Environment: real
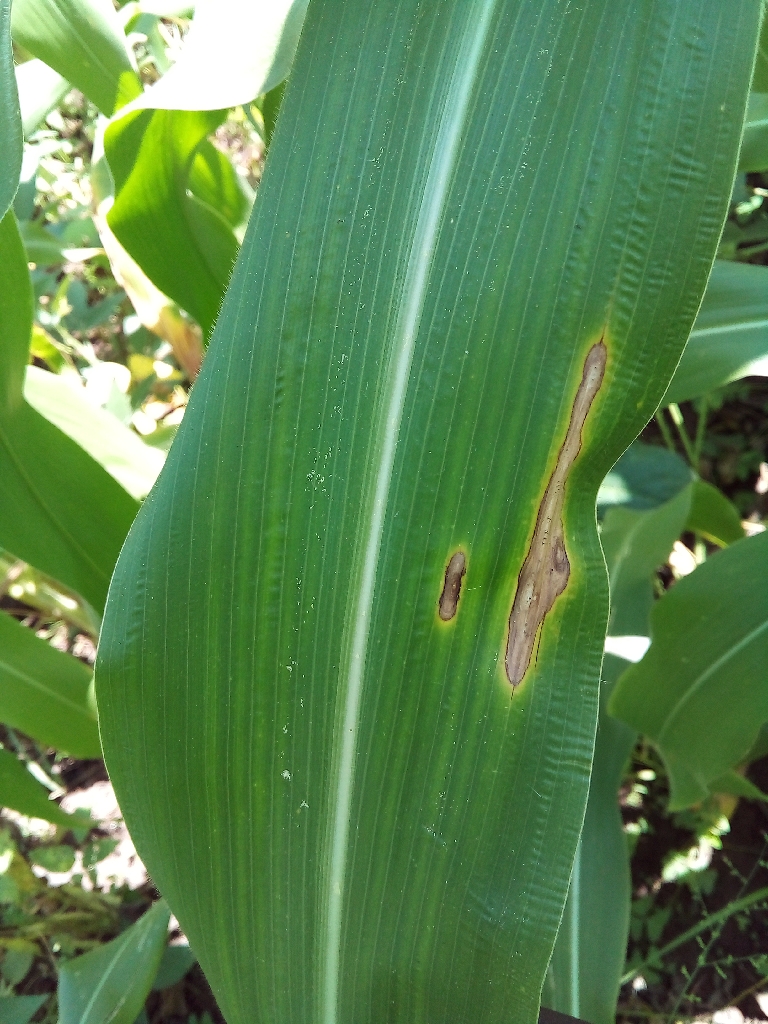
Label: northern_corn_leaf_blight